Mauves-sur-Huisne

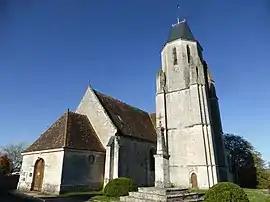
The church in Mauves-sur-Huisne

Mauves-sur-Huisne (literally "Mauves on Huisne") is a commune in the Orne department in north-western France.